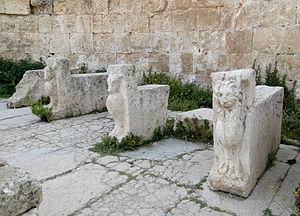
Supports pour tables en forme d'animaux dans le macellum (marché antique) de Jerash en Jordanie